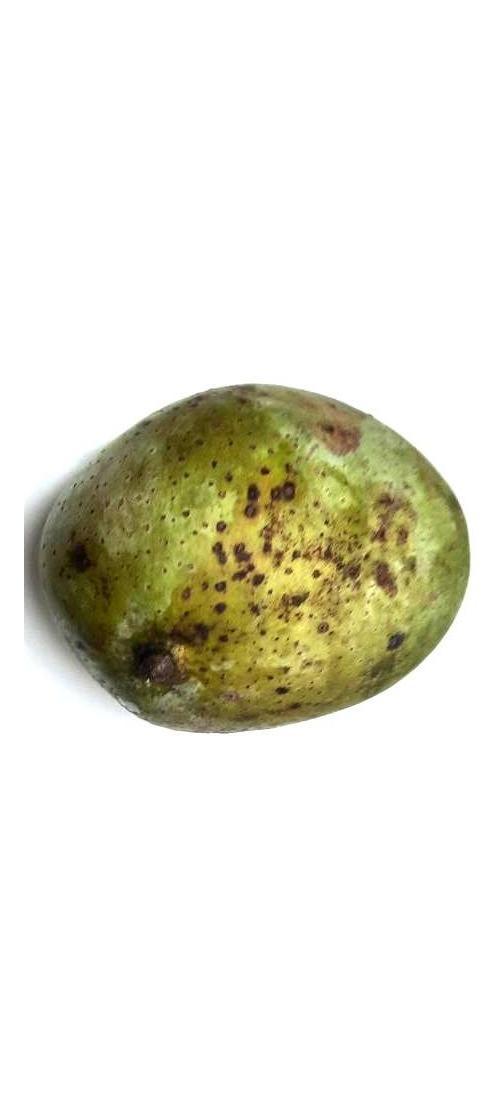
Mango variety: Fazli Classic